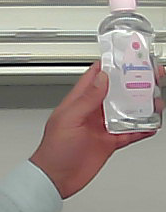
Product: johnson_baby